Che Guevara in popular culture

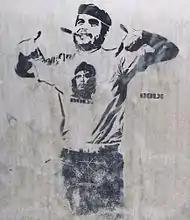
Street graffiti of Guevara wearing a Che t-shirt in Bergen, Norway.

Walk through any major metropolis around the globe and it is likely that you will come across an image of Che Guevara, most commonly a stylized version of Korda's iconic "Guerrillero Heroico". An archetype, capable of endless visual regeneration which, depending on your opinion, either helps tell the story of 20th century visual literacy or kitsch banality. According to Hannah Charlton, editor of "Che Guevara: Revolutionary and Icon", "By the 1990s the global market saw the emergence of what Naomi Klein has called a 'market marsala'—a bilingual mix of North and South, some Latin, some R&B, all couched in global party politics." By embodying corporate identities that appear radically individualistic and perpetually new, the brands attempt to inoculate themselves against accusations that they are selling sameness. The next stage is to present consumption as a code, where mega brands, supposedly reflecting the "indie" values of their purchasing audience, can do so with a knowing irony that of course the buyer can remain seemingly untouched by the corporate values underpinning the transaction.